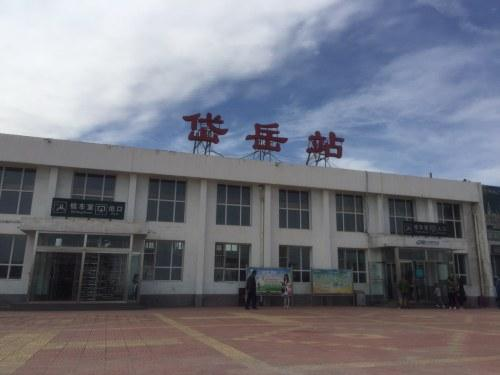
地标名称：岱岳站
所在城市：朔州市·山阴县